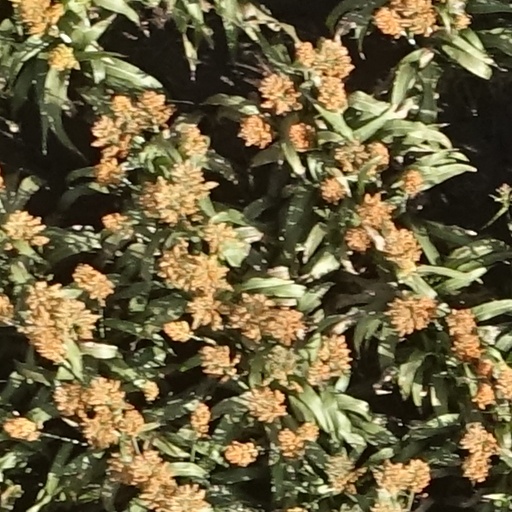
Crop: sorghum